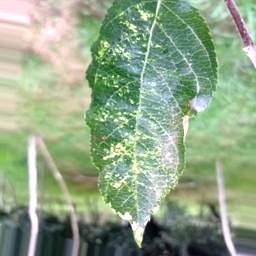
Label: Apple_Mosaic